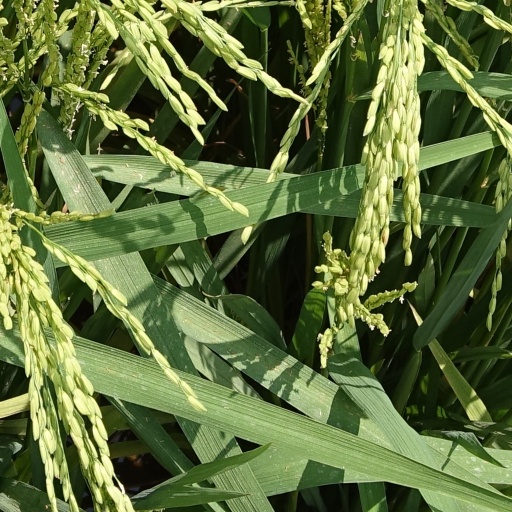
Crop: rice